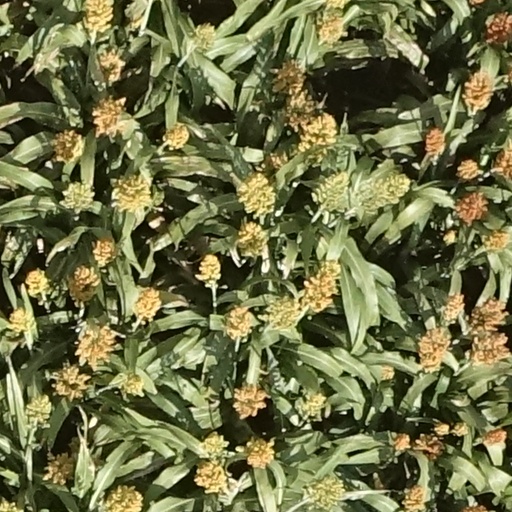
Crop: sorghum